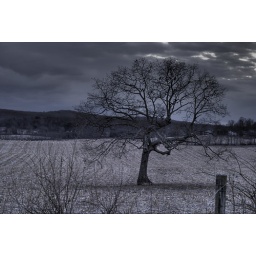
A lonely tree in a baron field at dusk.